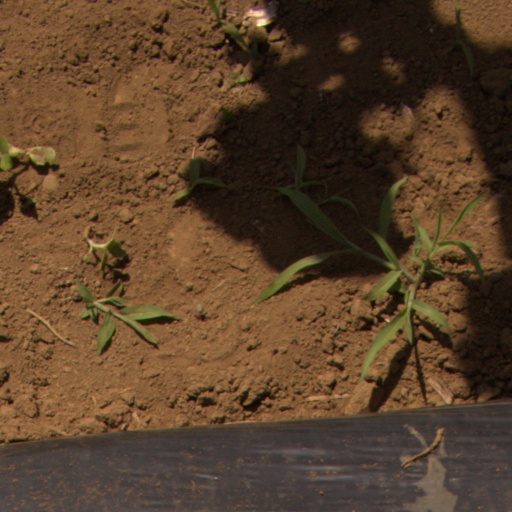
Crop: Jerusalem artichoke